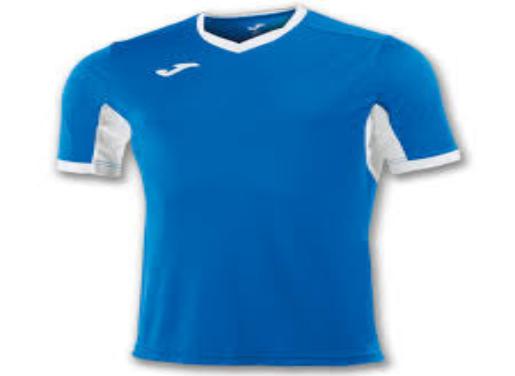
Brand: Joma-2
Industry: Clothes